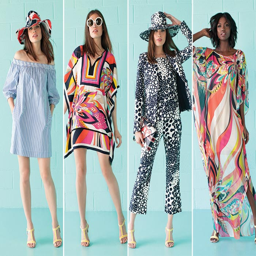
spring summer trends from person